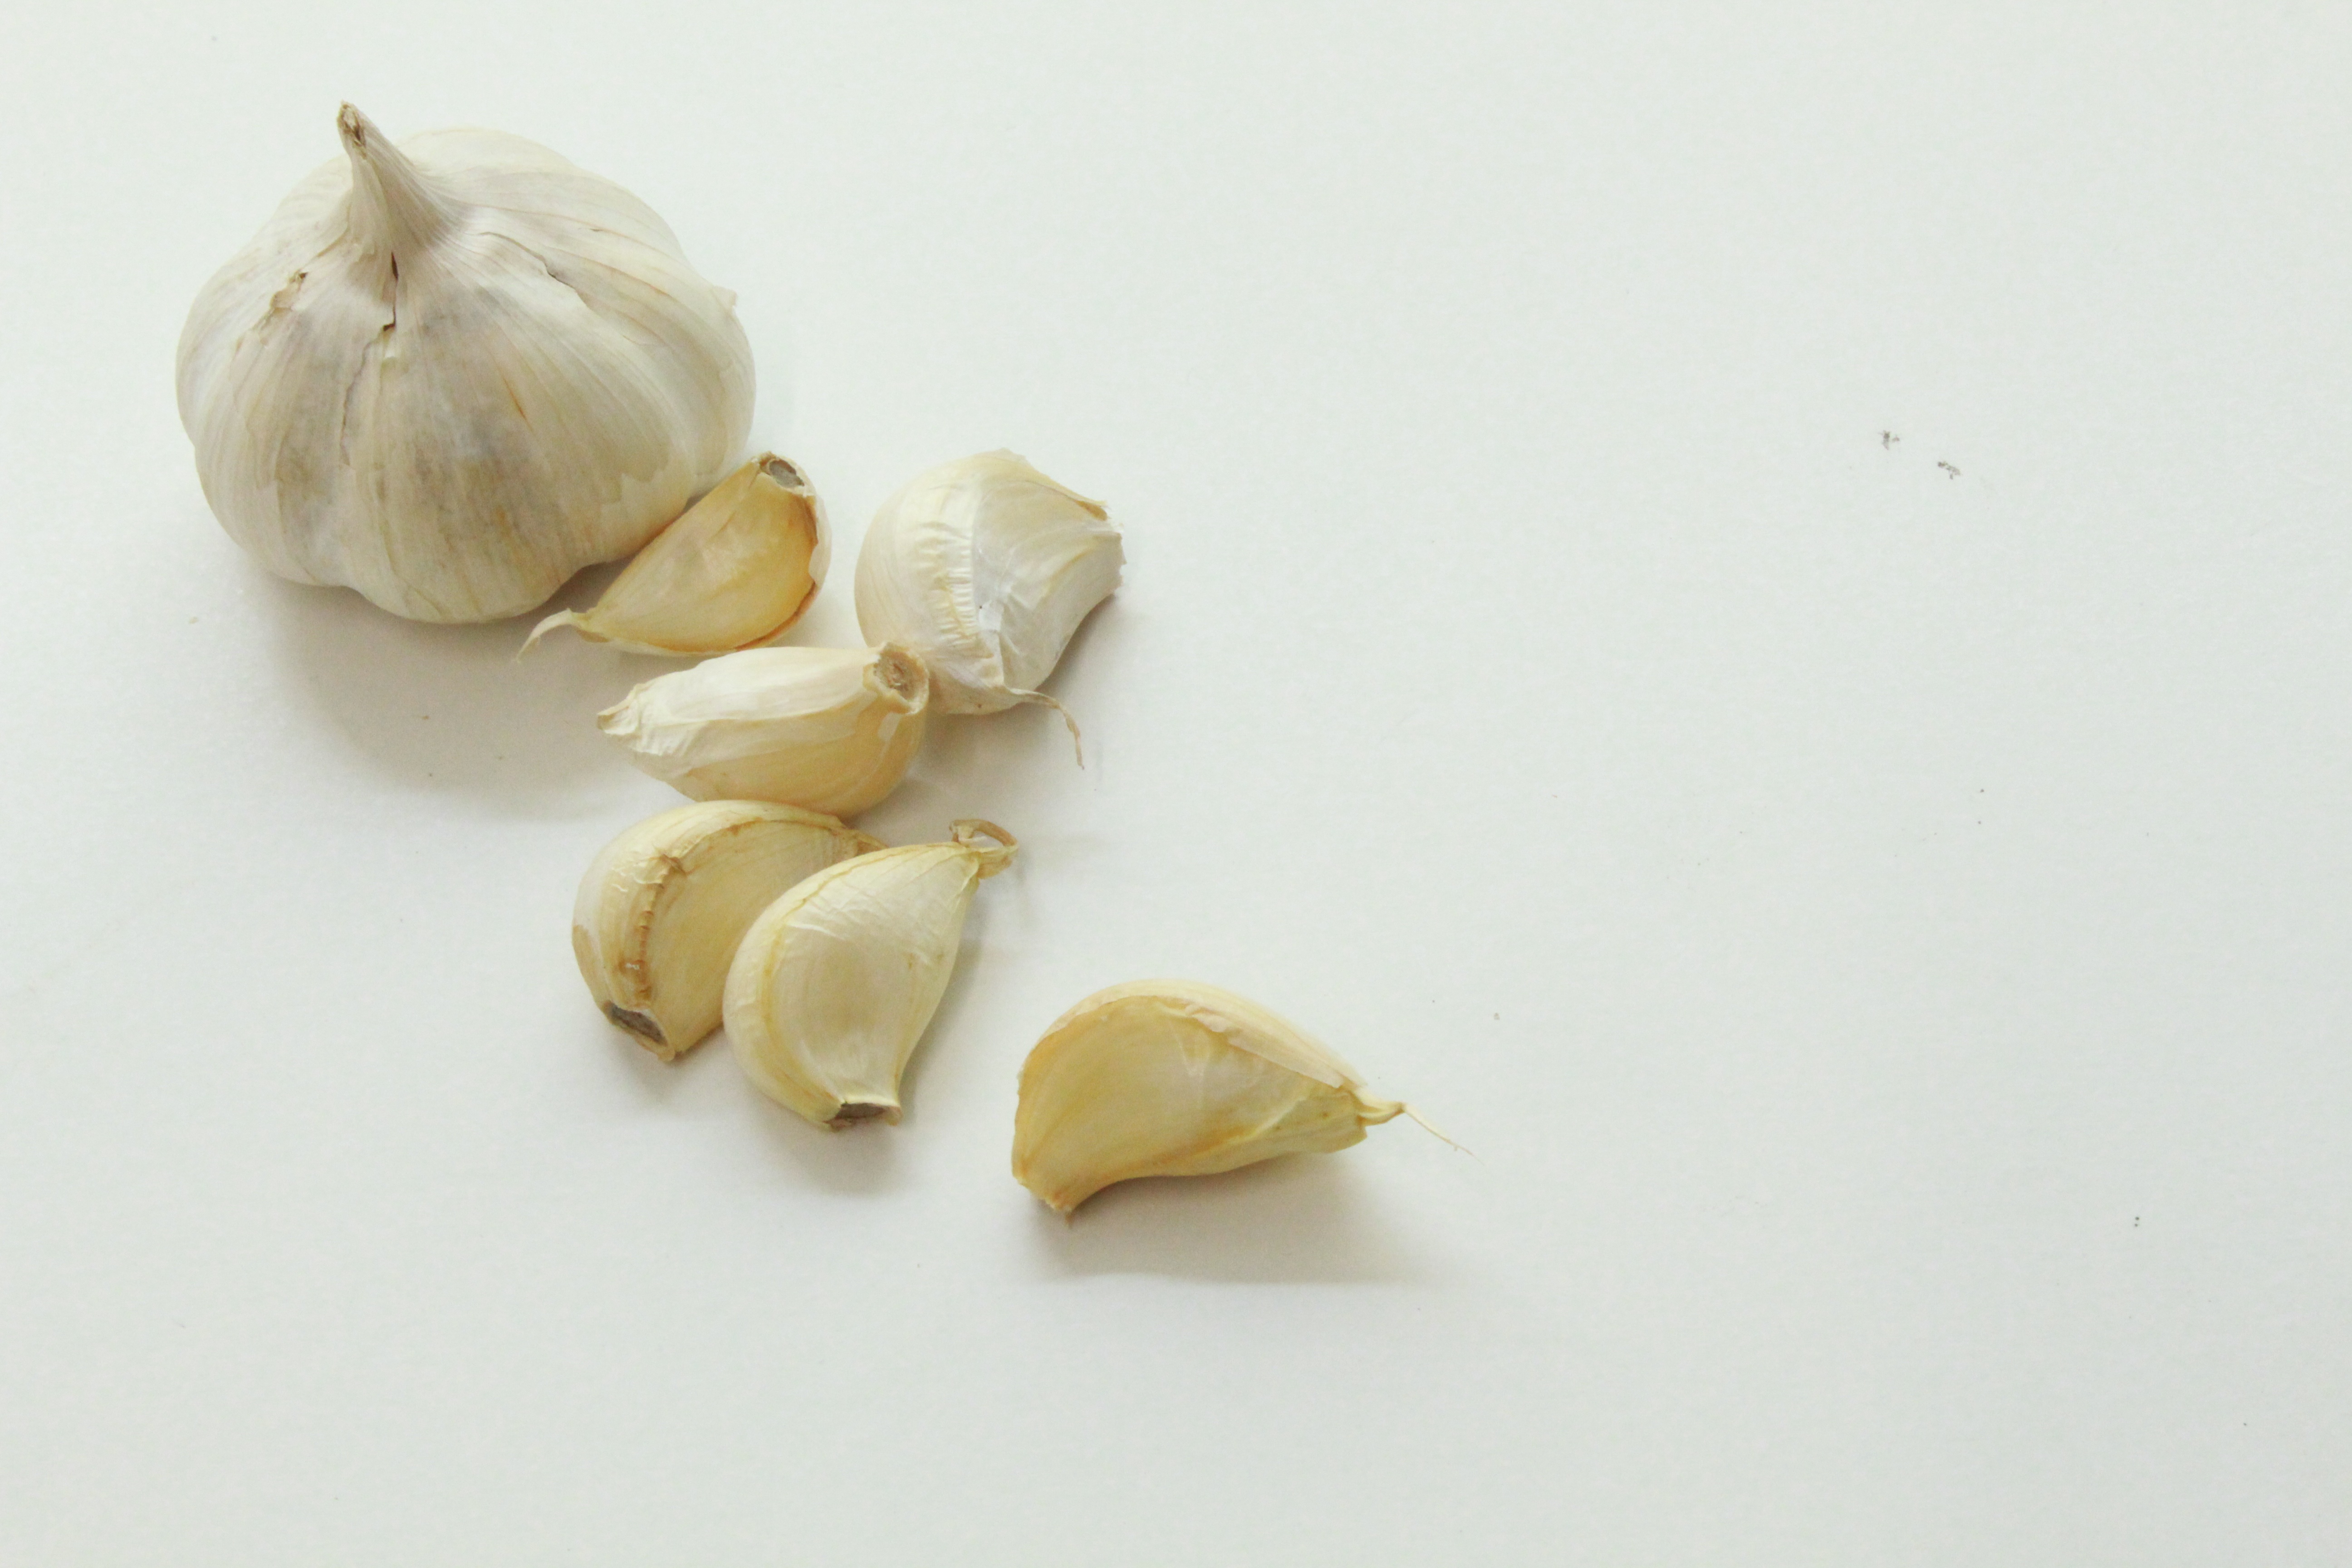
plant, white, flower, petal, dish, food, garlic, produce, vegetable, raw, flowering plant, raw garlic, land plant, onion genus